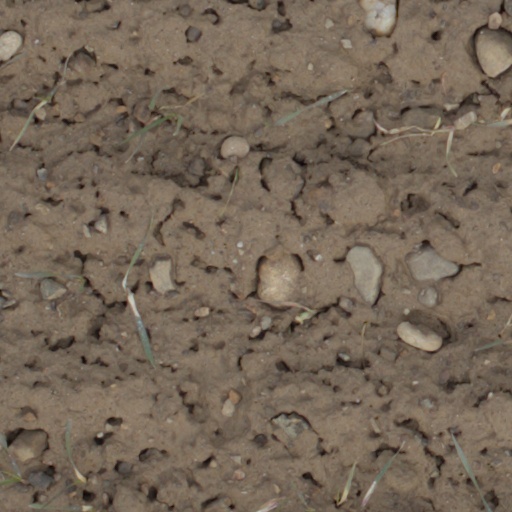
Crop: wheat